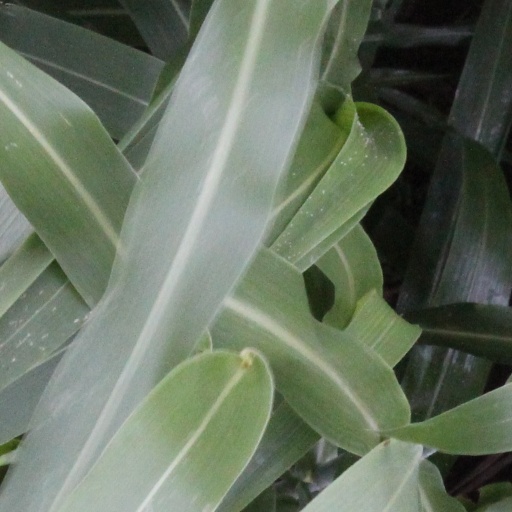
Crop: sorghum